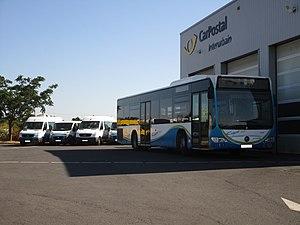
Plusieurs bus de Cap’Bus au dépôt — à Agde, France — le 25 juin 2017.
Cap’Bus est un réseau de transport en commun d’autobus desservant 19 des 20 communes de la communauté d’agglomération Hérault Méditerranée à l’aide d’un réseau de 5 lignes régulières, 4 lignes en TAD et 2 navettes régulières vers les plages en été.